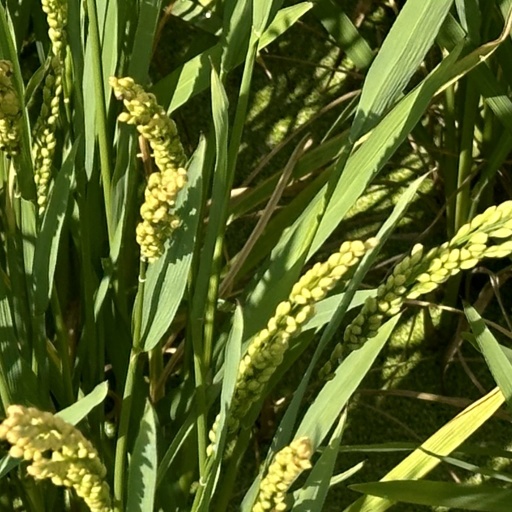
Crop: rice